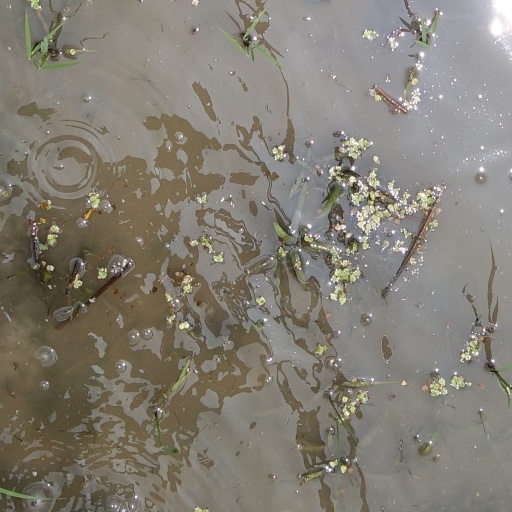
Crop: rice